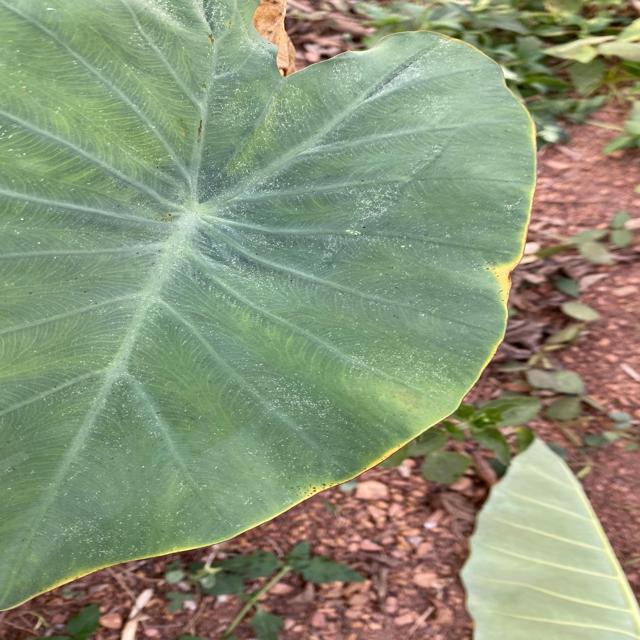
Label: Early_Blight